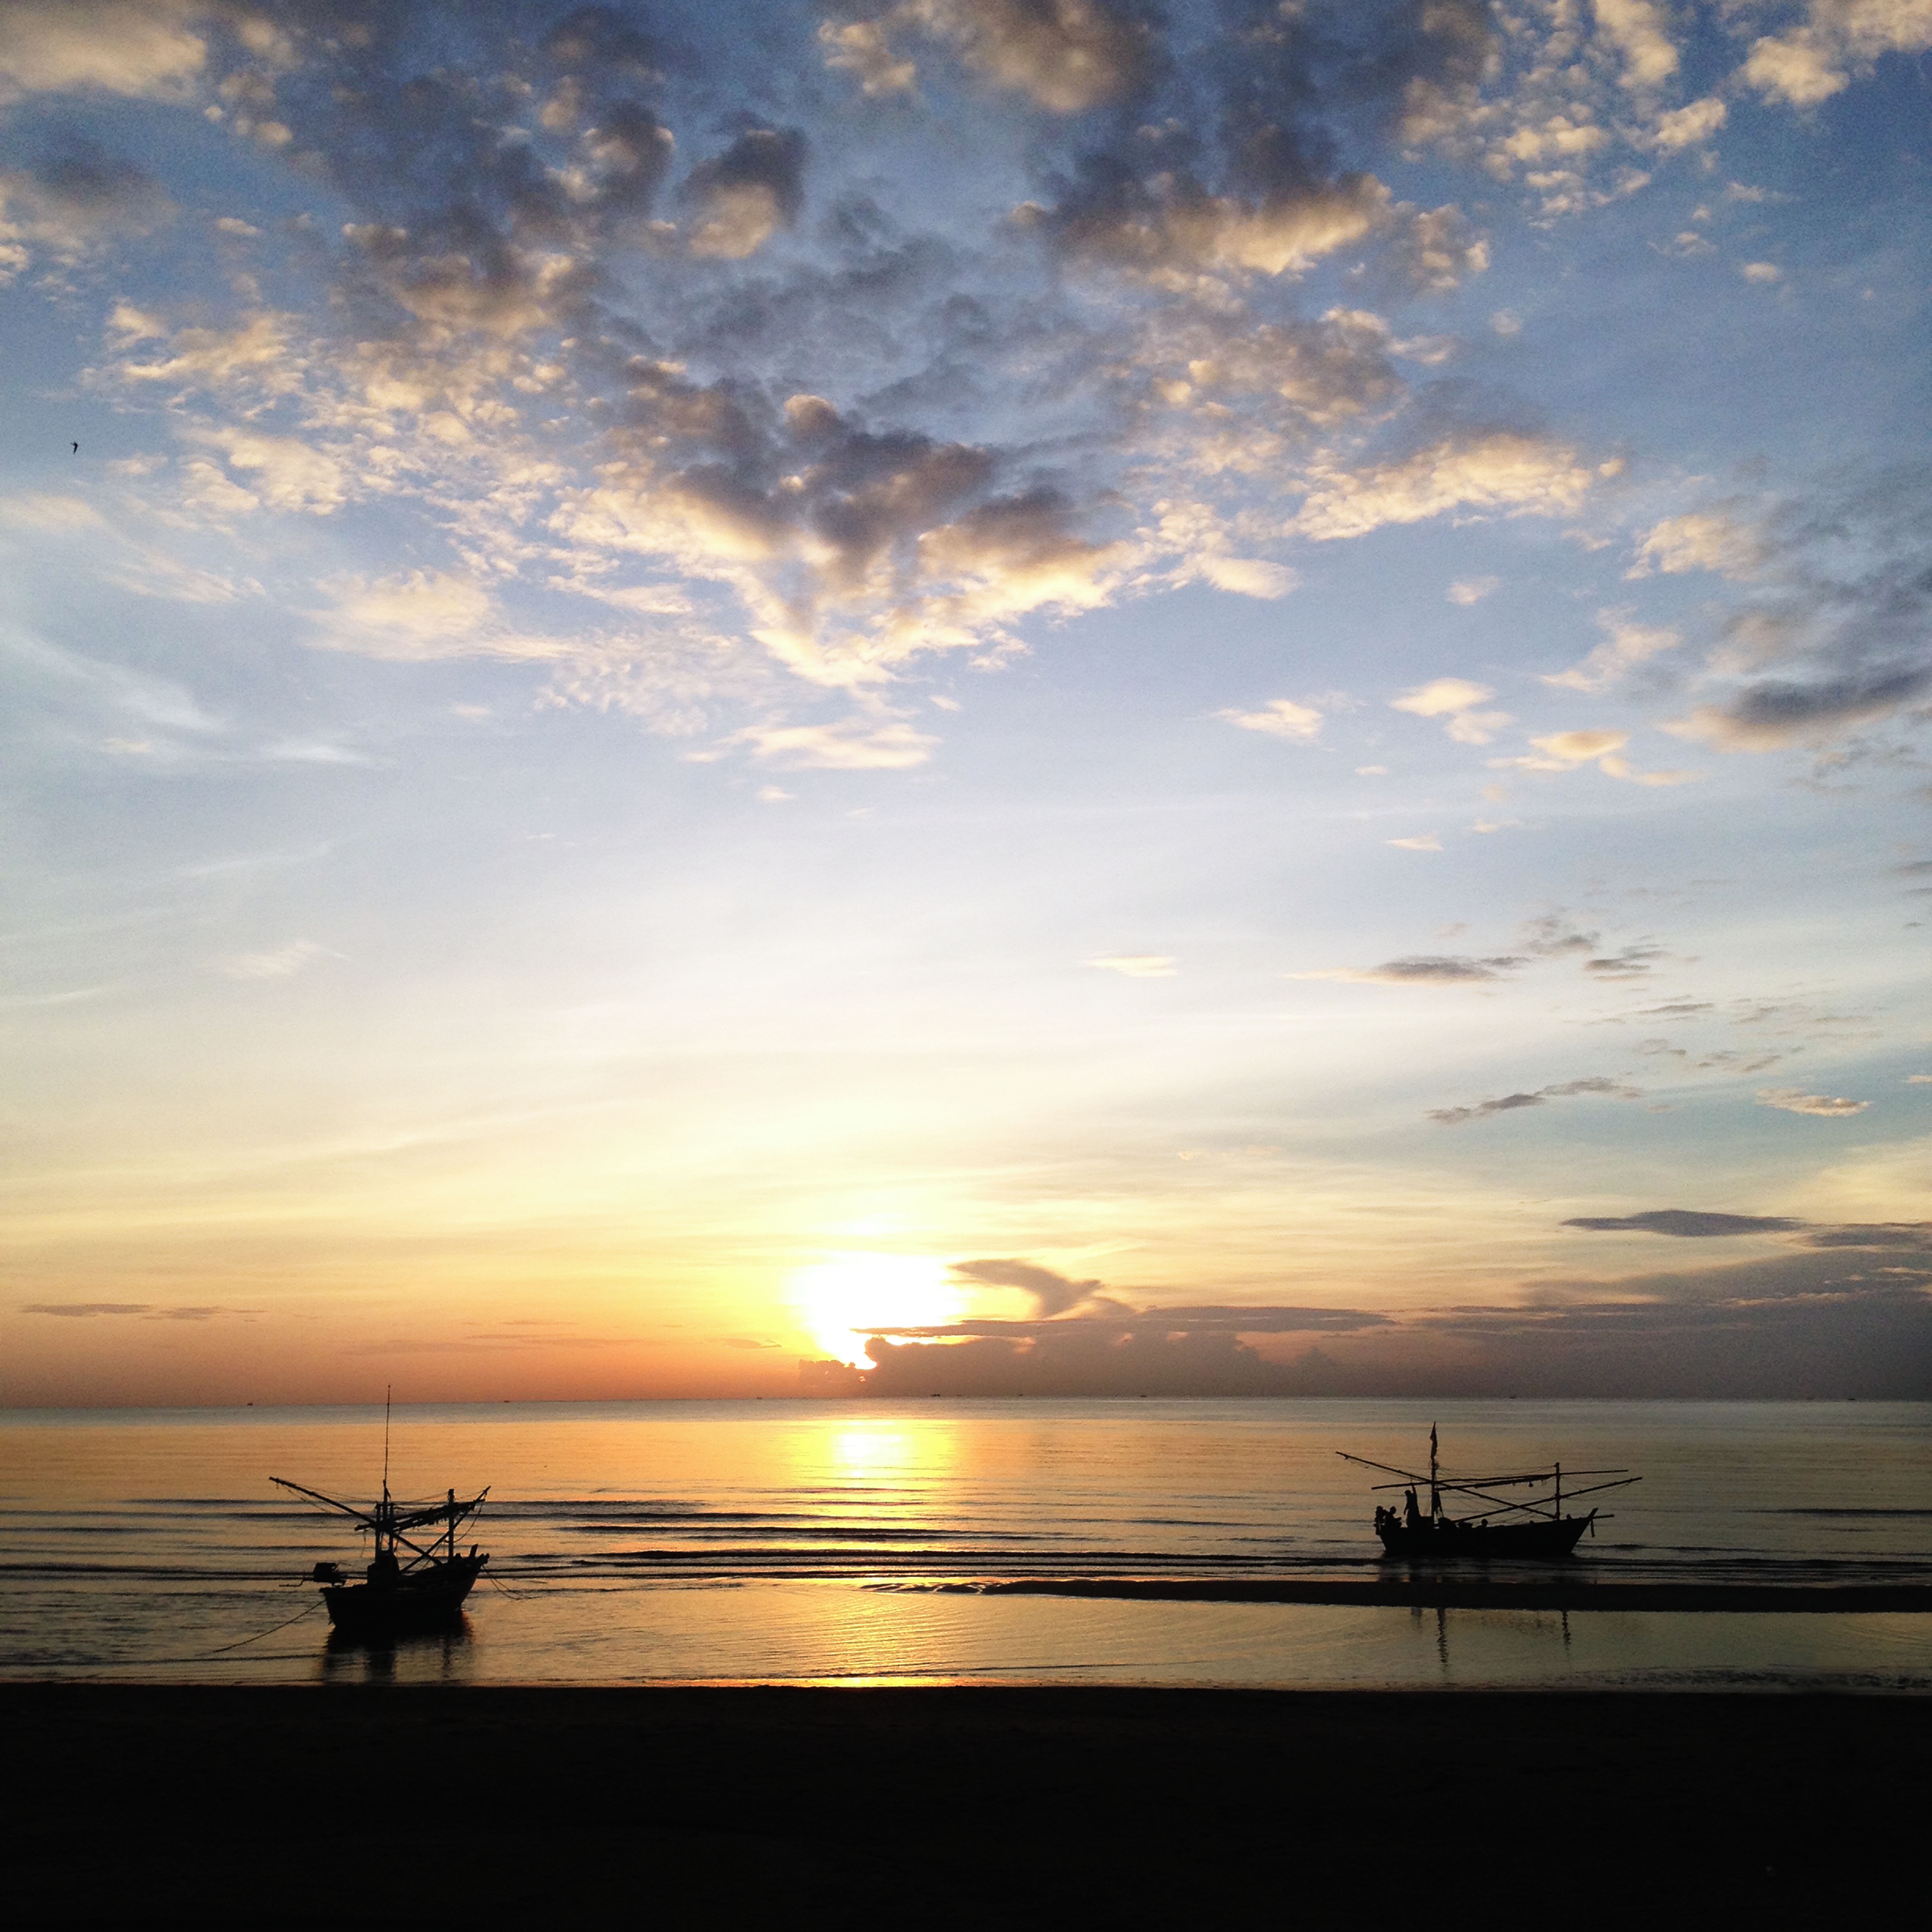
beach, sea, coast, ocean, horizon, cloud, sky, sun, sunrise, sunset, sunlight, morning, dawn, atmosphere, dusk, evening, afterglow, red sky at morning